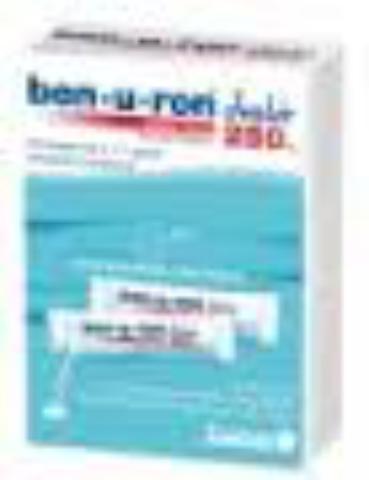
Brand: benuron
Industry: Medical